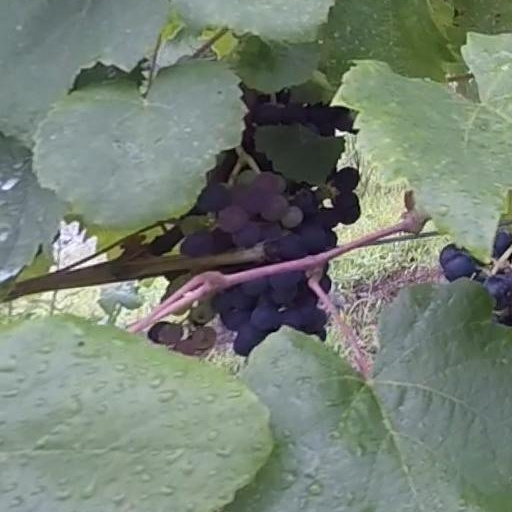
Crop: grape